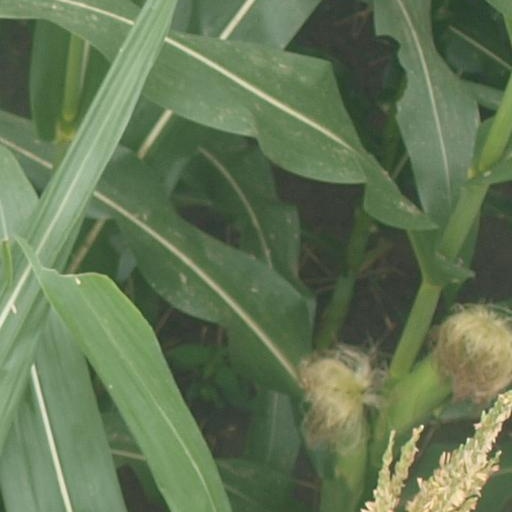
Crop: maize; corn